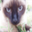
Label: cat